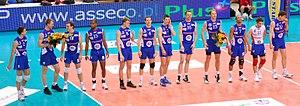
Radom est une ville de Pologne située dans la voïvodie de Mazovie. La ville est à la fois ville-powiat et chef-lieu du Powiat de Radom. Avec ses 218 466 habitants en 2013, Radom est la quatorzième plus grande ville de Pologne.